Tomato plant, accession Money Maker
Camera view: vertical (180 deg); turntable rotation: 270 degrees
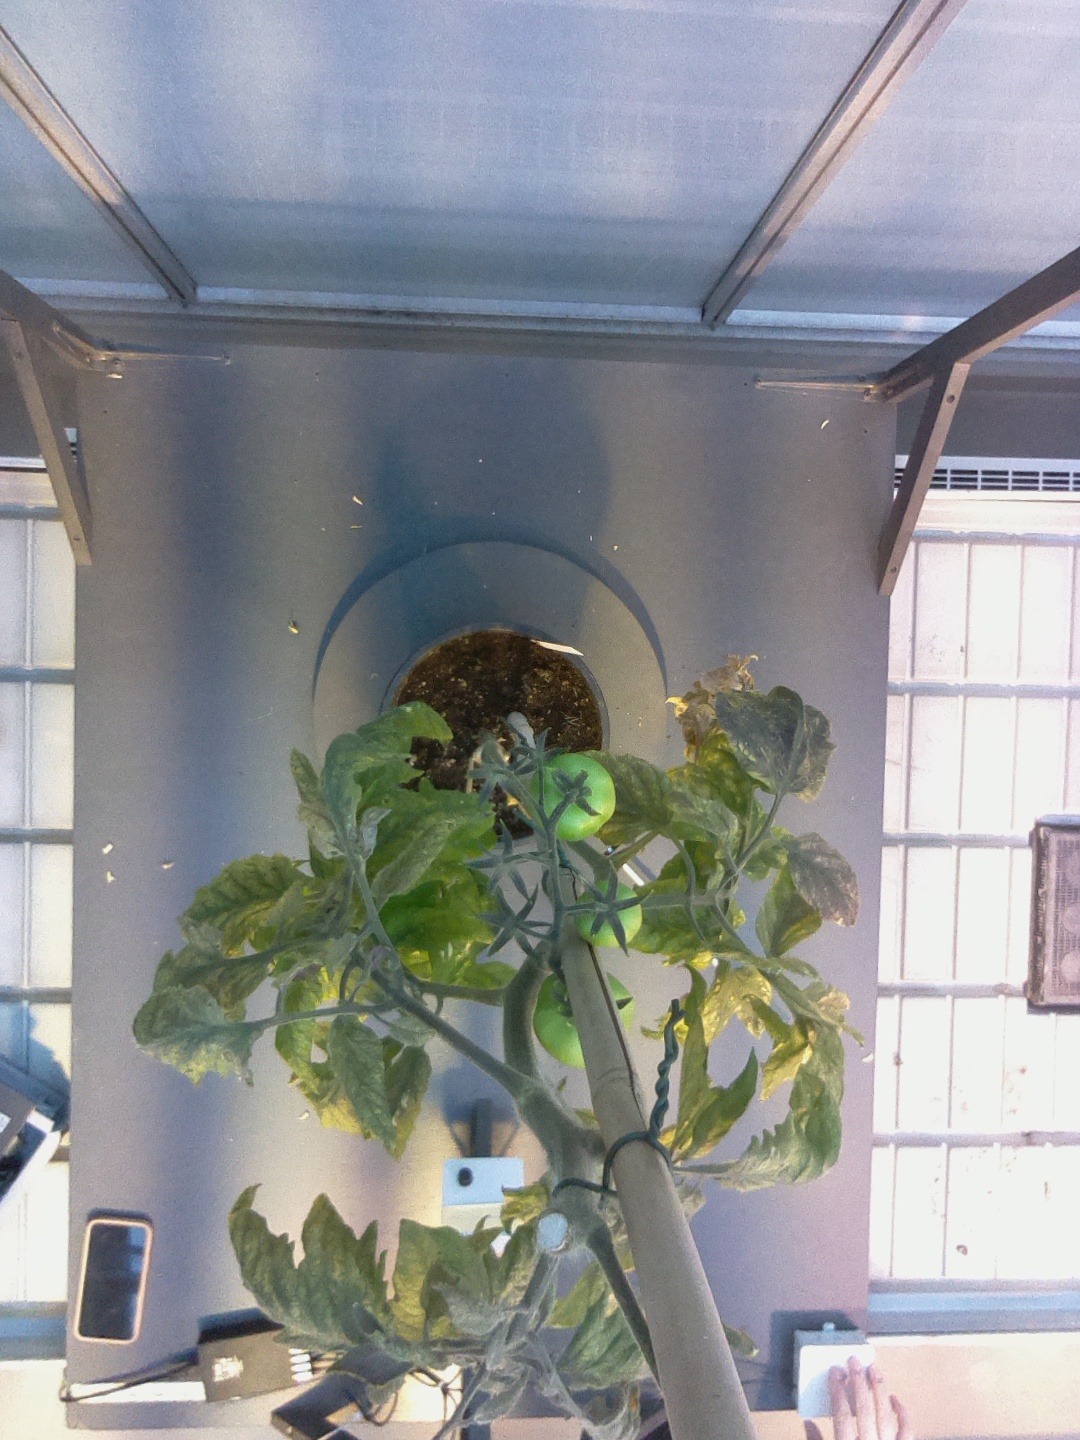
BBCH growth stage 78: 80% -90% of final fruit size